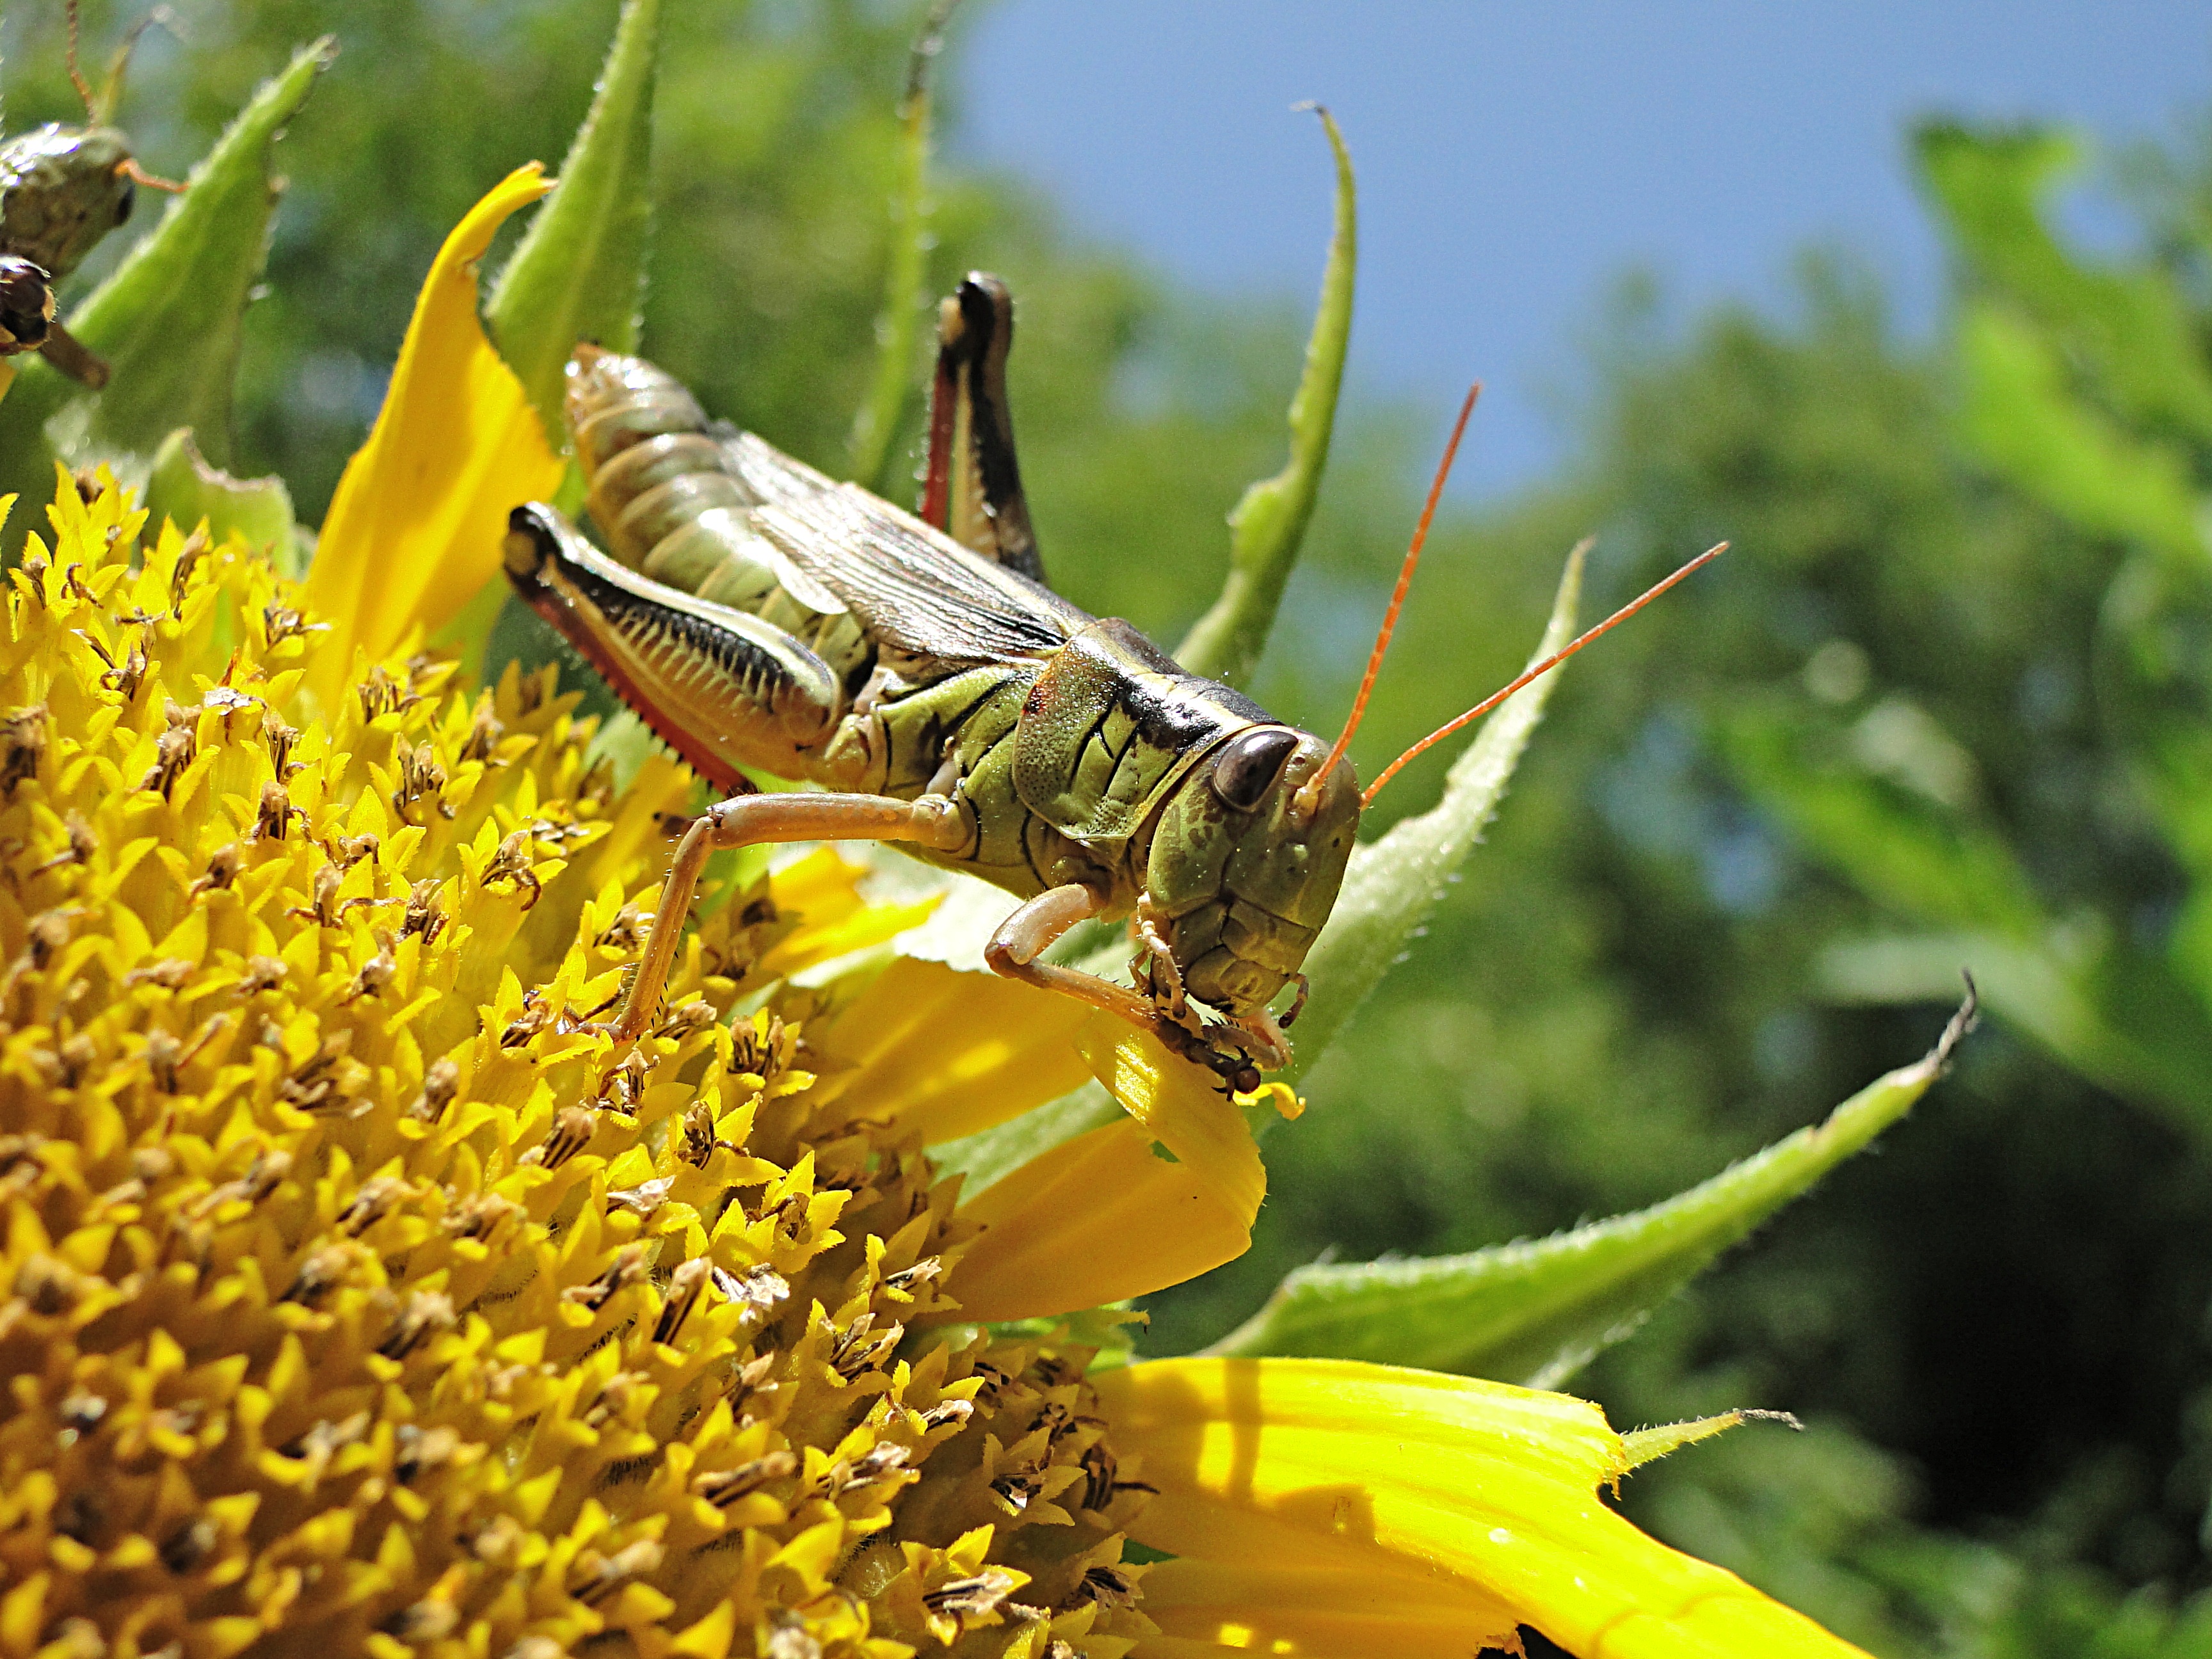
flower, summer, green, insect, macro, bug, botany, butterfly, yellow, flora, fauna, sunflower, invertebrate, eating, grasshopper, nectar, locust, macro photography, honey bee, daisy family, garden pest, destructive, cricket like insect